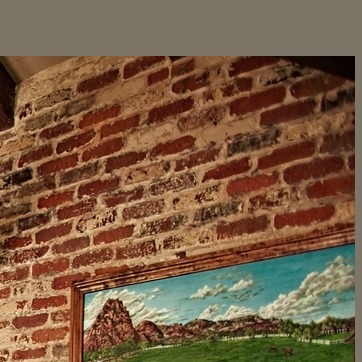
Material: brick